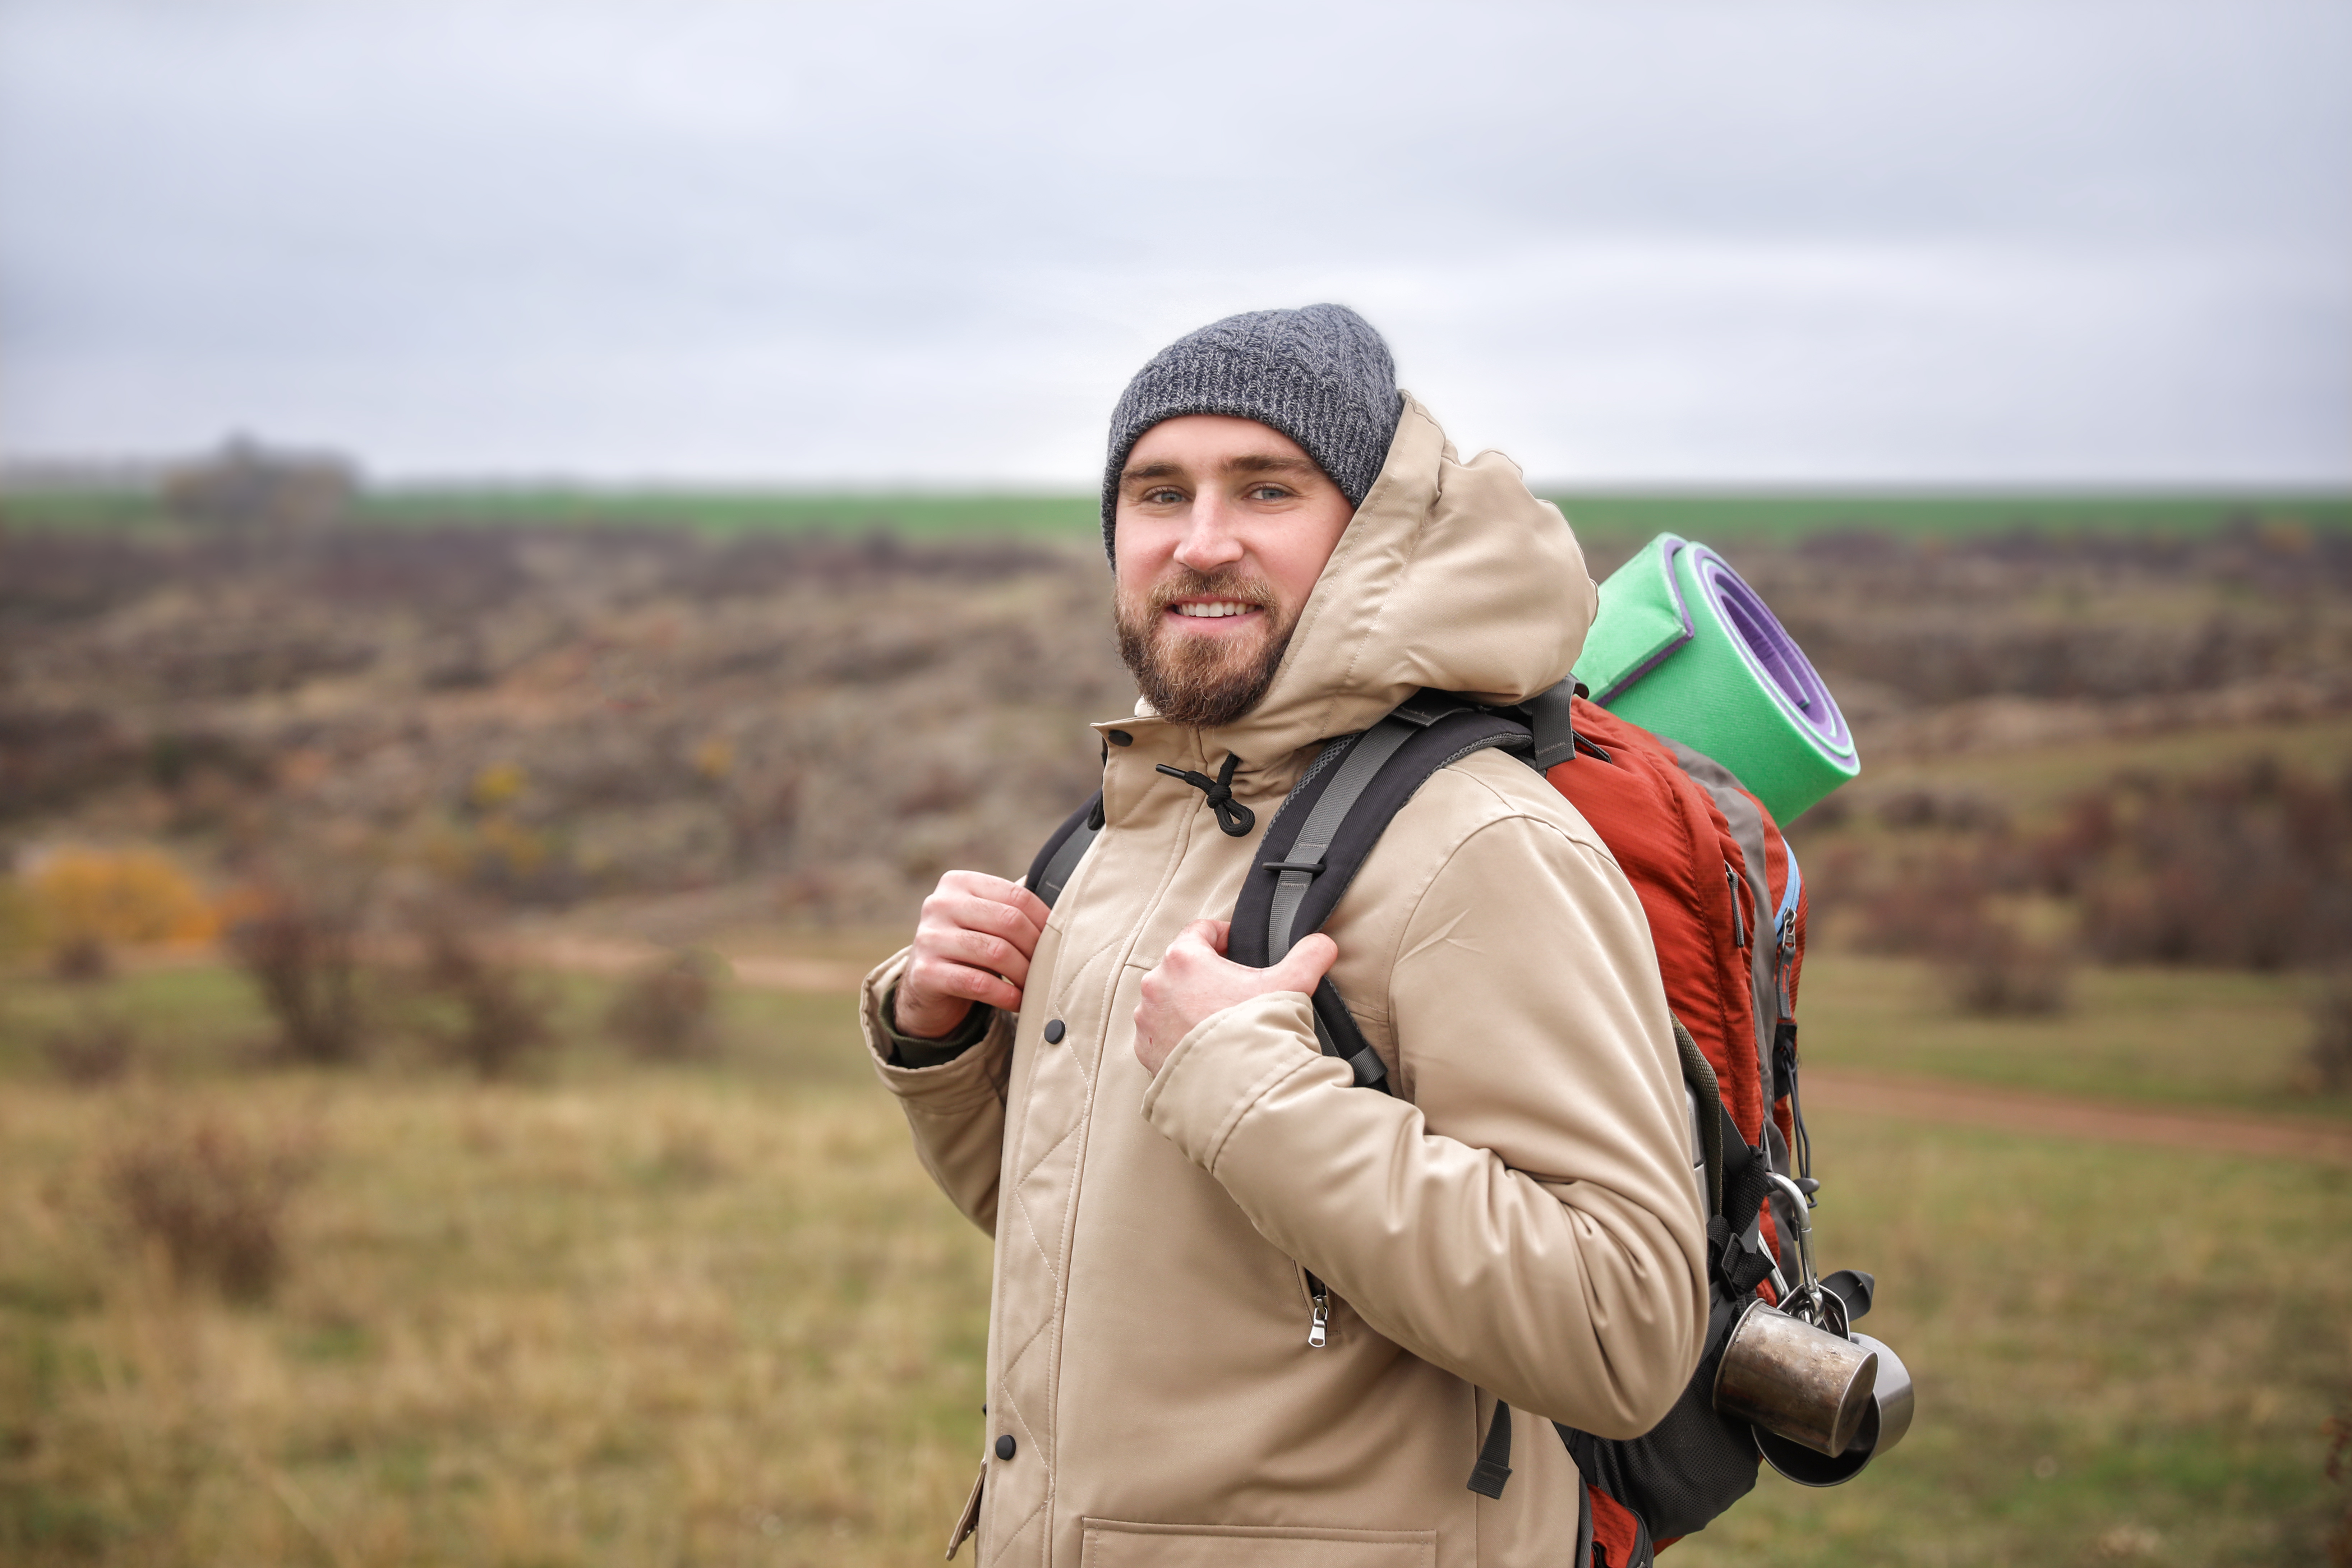
face, sky, plant, smile, natural landscape, happy, People in nature, travel, cap, hat, grassland, grass, jacket, landscape, recreation, leisure, hill, adventure, fell, prairie, hiking, steppe, tourism, walking, fun, Luggage and bags, pasture, portrait photography, vacation, backpacking